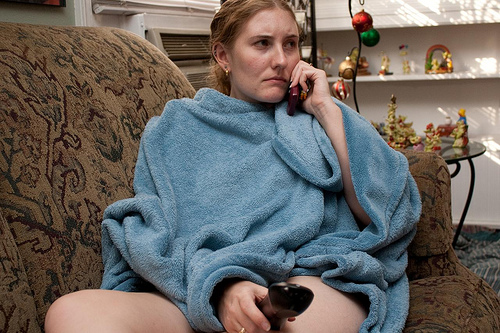
user: Given an image and a question. Answer the question in a short answer. Question: What style is the couch made in? Short Answer:
assistant: floral